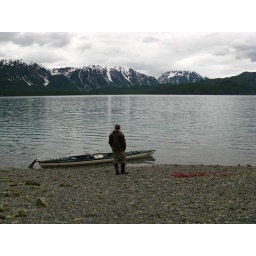
Calm water and white clouds in Glacier Bay National Park, Alaska.